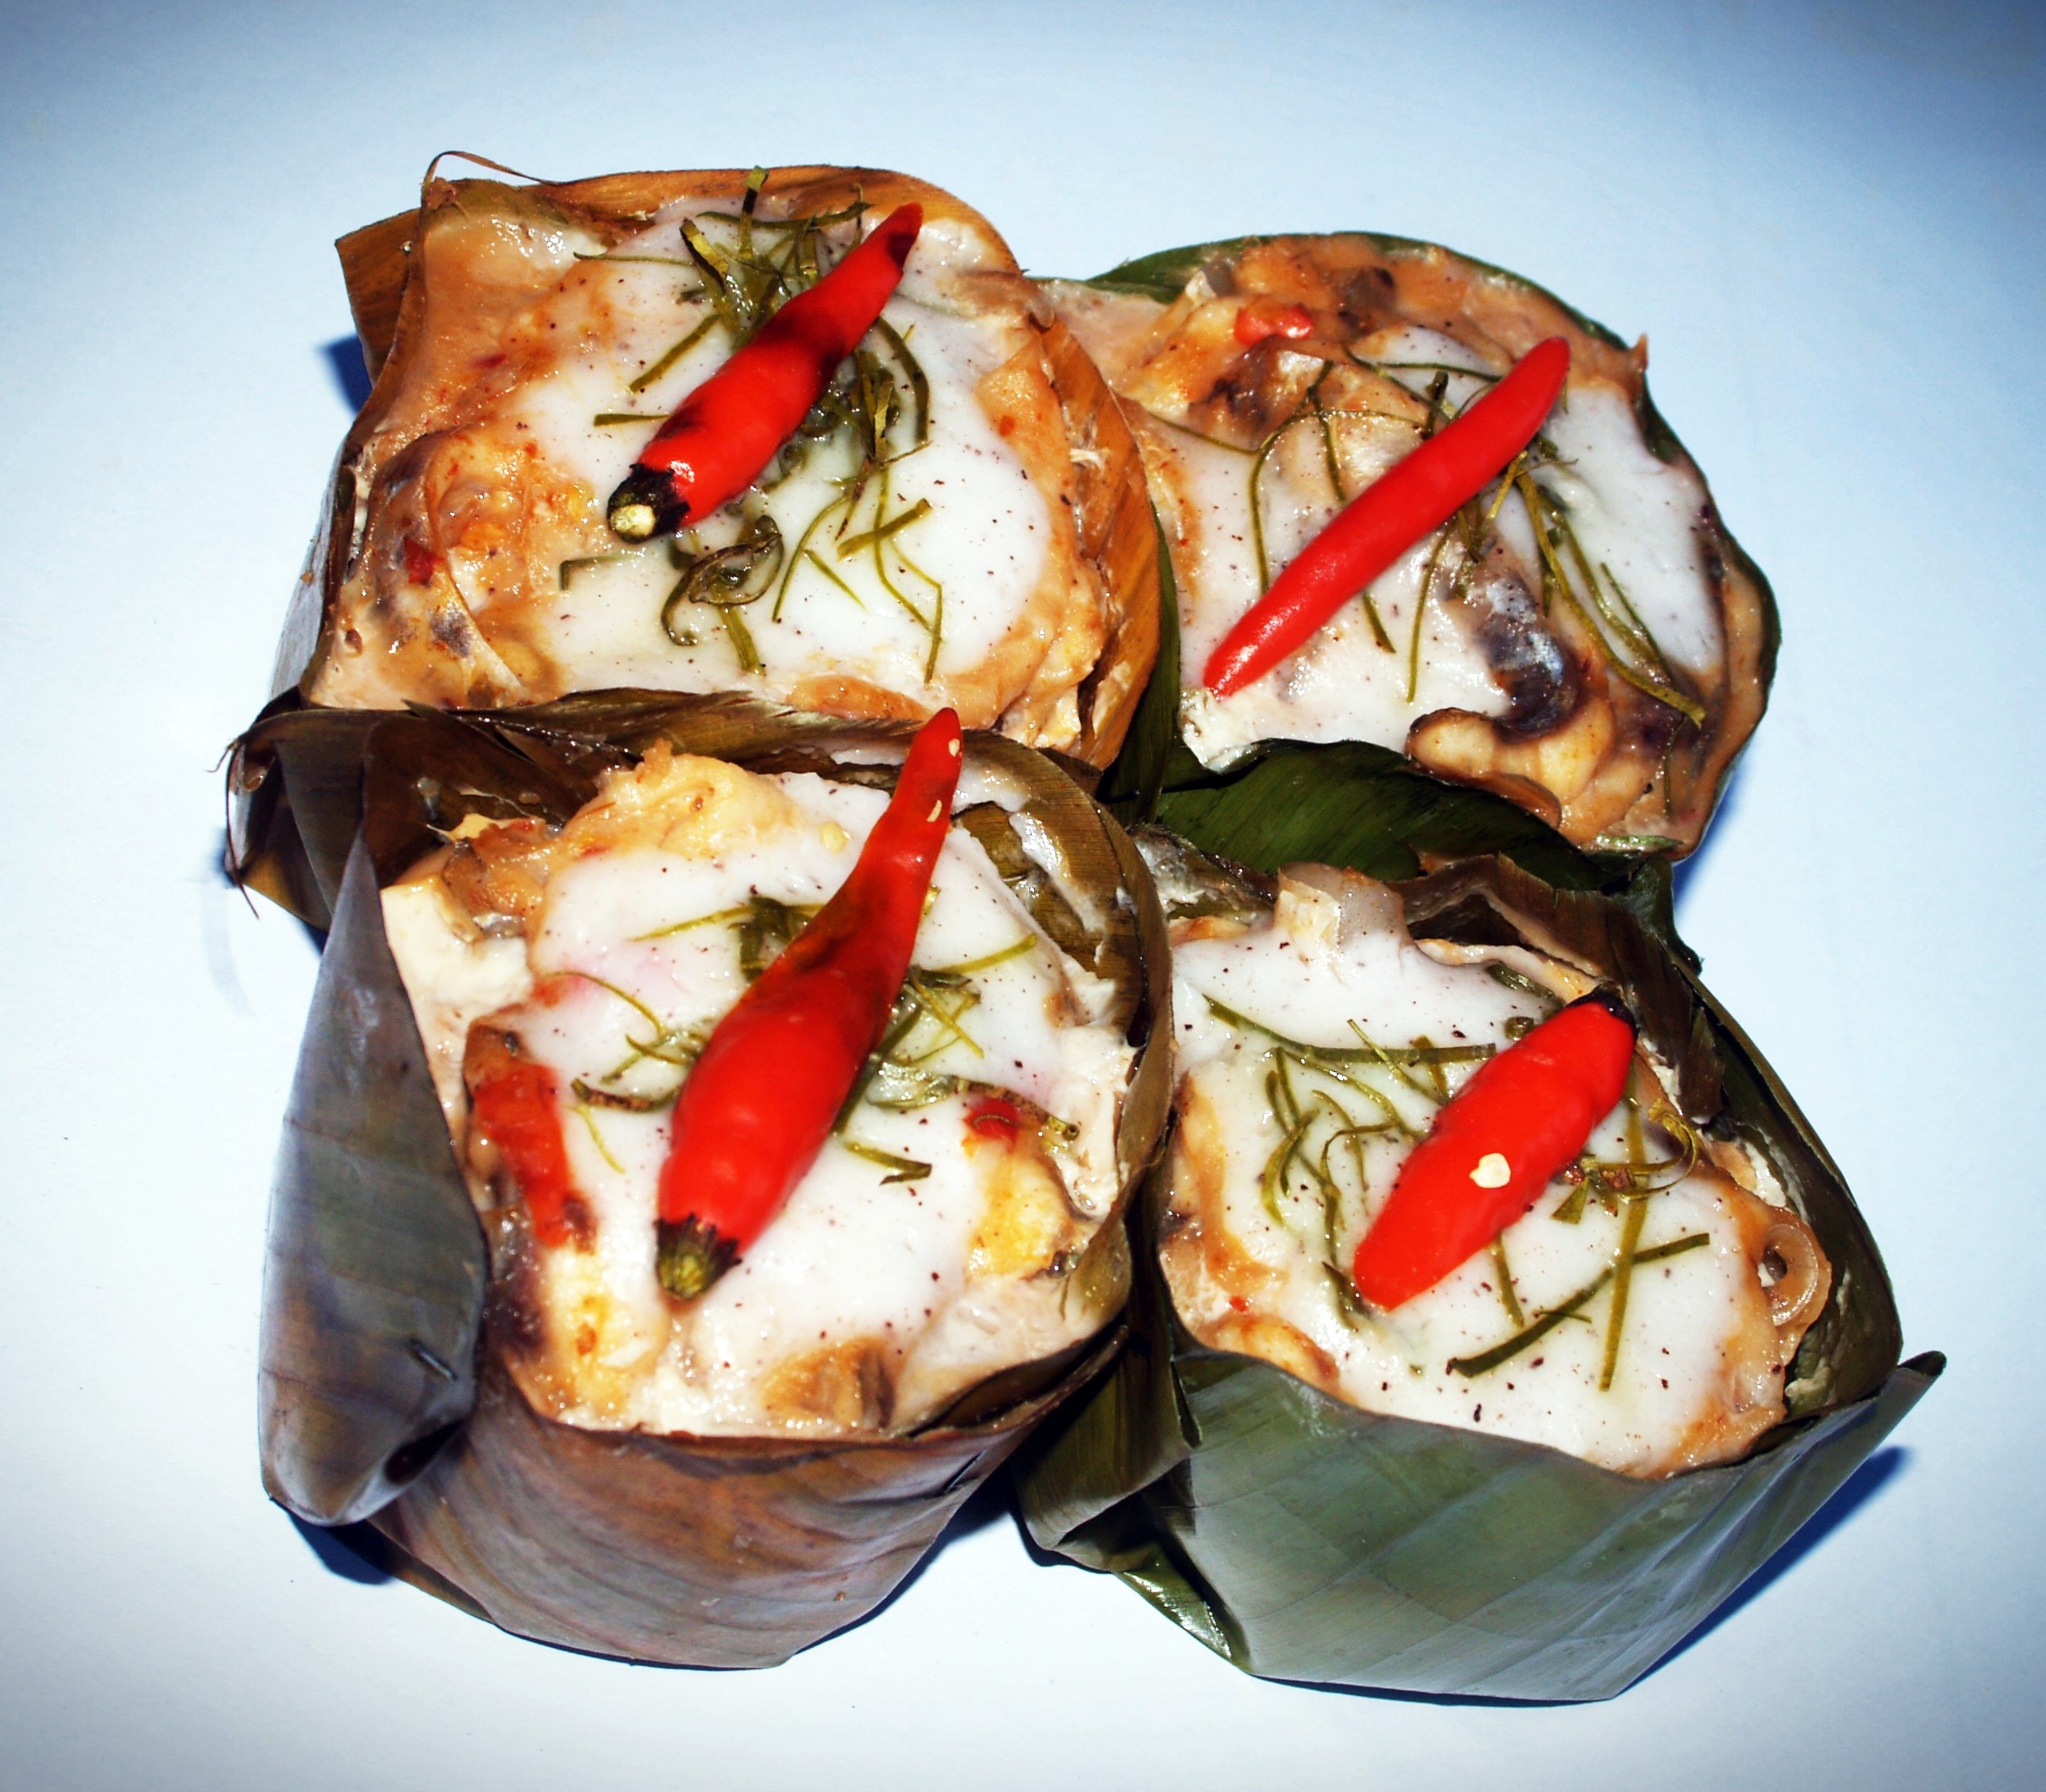
white, steam, leaf, dish, meal, food, pepper, chili, produce, vegetable, plate, seafood, fish, banana, milk, gourmet, healthy, snack, close, meat, lunch, cuisine, cream, delicious, chicken, thailand, baked, coconut, background, dinner, hot, spices, spicy, up, mousse, vegetarian food, diet, thai, souffle, curry, bruschetta, custard, steamed, hor, hormok, mok, homok